Question: What color are the bushes?
Tambaya: Wanne launin ne da ciyayin?
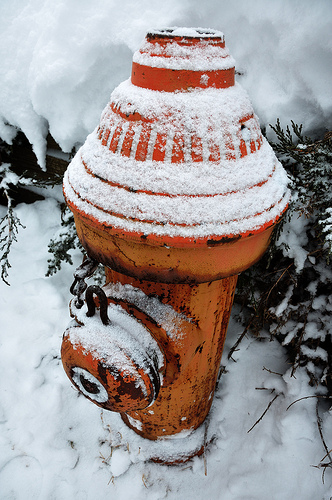
Answer: Green.
Amsa: Kore.